Andrei Kivinov

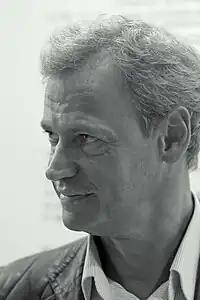
Andrei Kivinov

Andrei Vladimirovich Pimenov – known professionally as Andrei Kivinov – (born 25 November 1961) is a crime fiction author and screenwriter, writing in Russian.